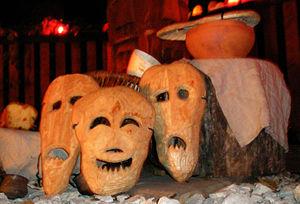
Le masque, destiné à dissimuler, représenter ou imiter un visage, assure de nombreuses fonctions, variables selon les lieux et l'époque. Simple divertissement ou associé à un rite, œuvre d'art ou produit normalisé, il se retrouve sur tous les continents. Il est tantôt associé à des festivités, tantôt à une fonction. Il peut aussi représenter des animaux tels que le chat représentant dans certains pays l'indépendance.